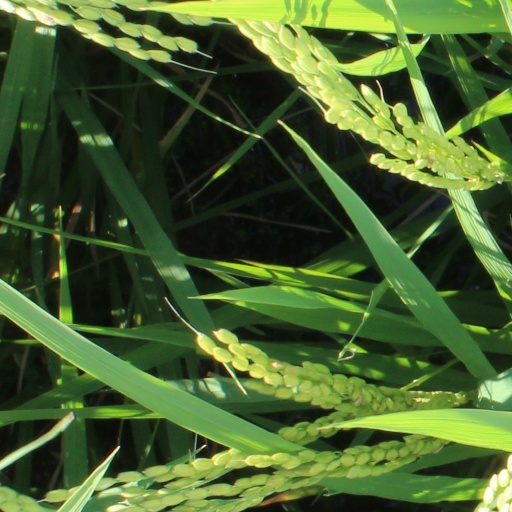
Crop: rice